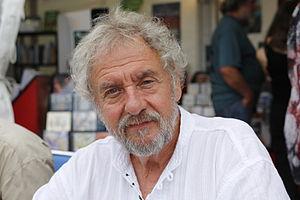
Gilles Servat en dédicace lors du Festival interceltique de Lorient, le 9 août 2013.
Gilles Servat, né le 1ᵉʳ février 1945 à Tarbes, est un auteur-compositeur-interprète français, ardent défenseur de la culture bretonne armoricaine et d'expression bretonne et française, mais également des autres langues celtiques.